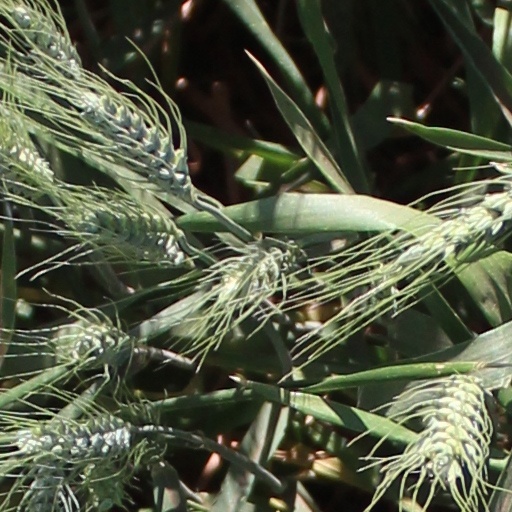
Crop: wheat